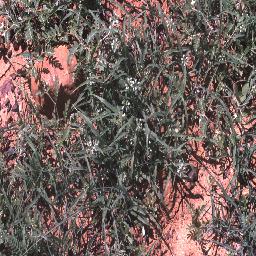
Label: negative